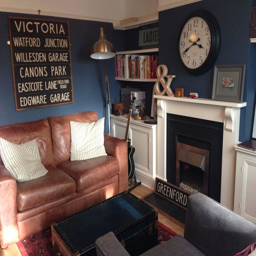
sort of the vibe for the living room .